Riparian zone

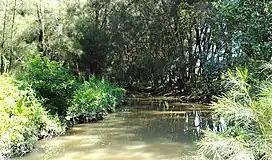

The assortment of riparian zone trees varies from those of wetlands and typically consists of plants that are either emergent aquatic plants, or herbs, trees and shrubs that thrive in proximity to water. In South Africa's fynbos biome, Riparian ecosystem are heavily invaded by alien woody plants. Riparian plant communities along lowland streams exhibit remarkable species diversity, driven by the unique environmental gradients inherent to these ecosystems.